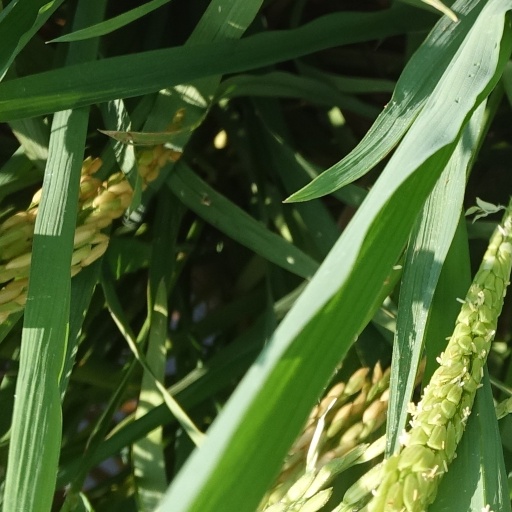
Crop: rice